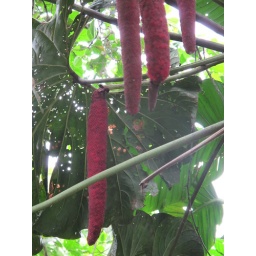
Puerto Lopez - palm fruits on hike in humid forest near Rio Blanco